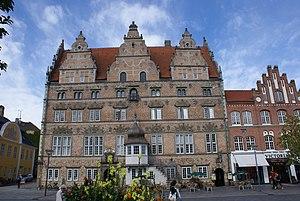
Aalborg ou Ålborg est une ville du Danemark située dans le Jutland. En janvier 2014, la ville compte 139 016 habitants et est la troisième ville la plus peuplée du pays. Elle est le chef-lieu de la commune homonyme, de la région du Jutland du Nord. Avec 215 312 habitants, la commune d'Aalborg est la troisième plus grande aire urbaine du Danemark, après celles de Copenhague et Aarhus. La ville est située au Nord du pays, à 64 kilomètres au sud de Frederikshavn et 118 km au nord de Aarhus.